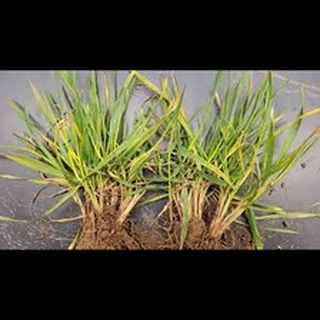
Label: wheat_leaf_blight